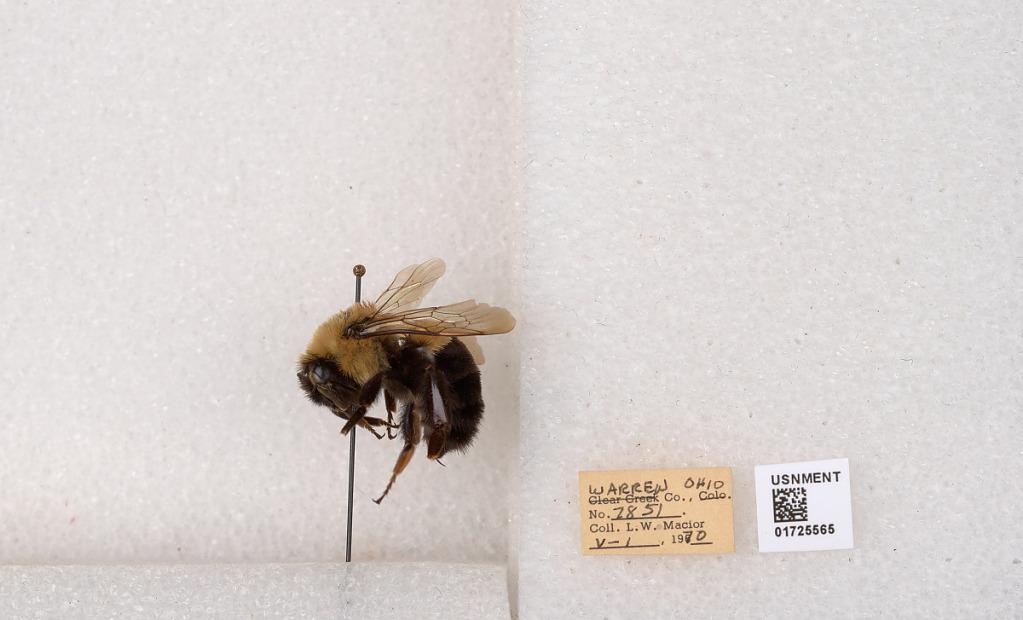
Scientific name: Bombus impatiens Cresson
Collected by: L. Macior
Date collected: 1970-5-1
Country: United States
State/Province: Ohio
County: Warren
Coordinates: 39.4276, -84.1668